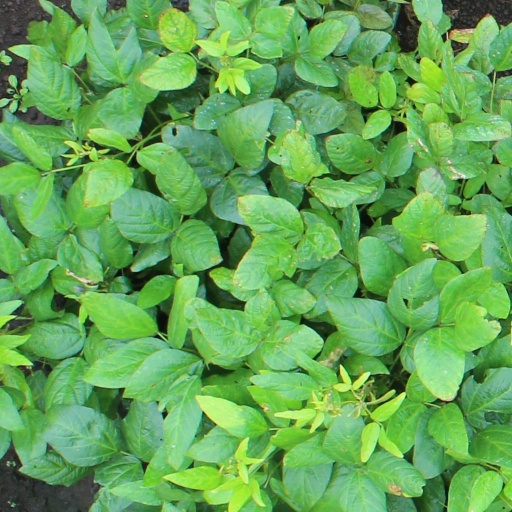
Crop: soybean